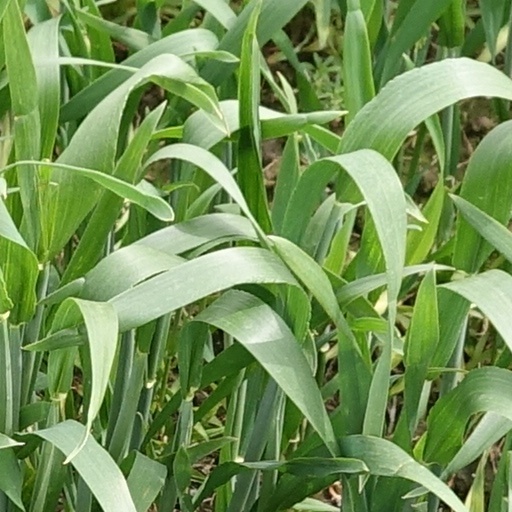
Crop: wheat